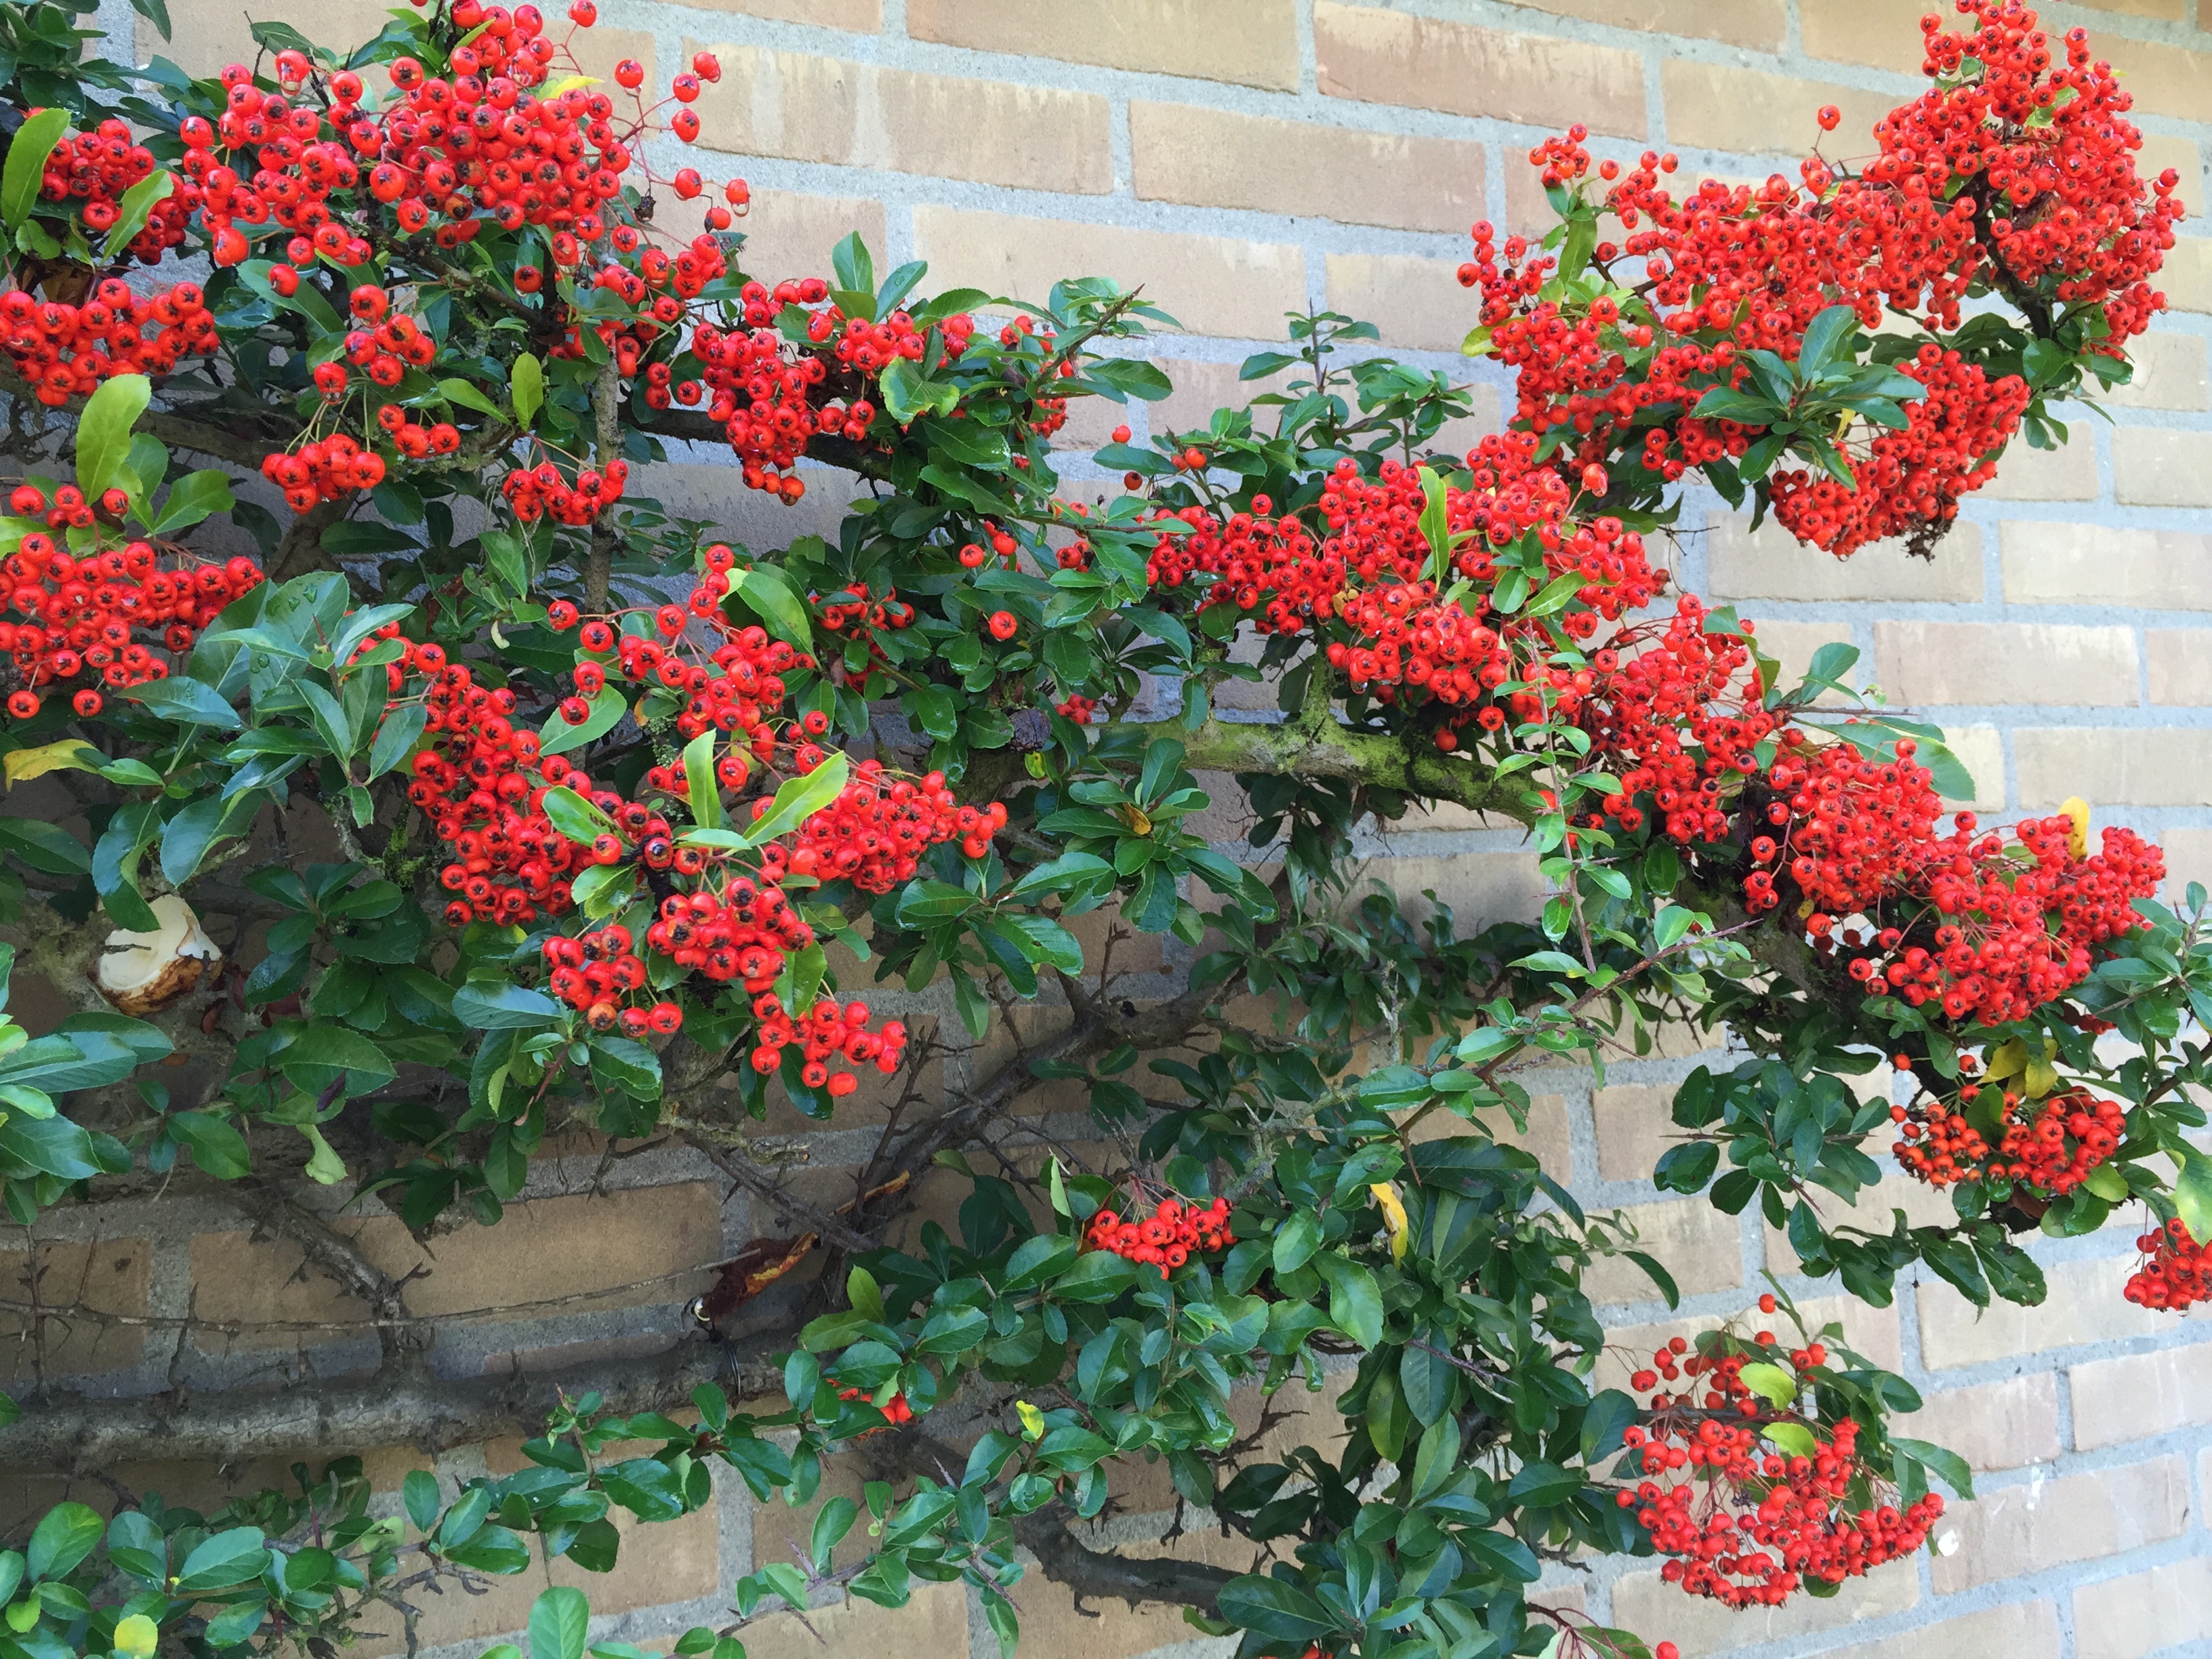
plant, flower, red, produce, evergreen, autumn, botany, garden, flora, shrub, fall colors, floristry, begonia, flowering plant, garden roses, land plant